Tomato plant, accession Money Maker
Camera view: vertical (180 deg); turntable rotation: 90 degrees
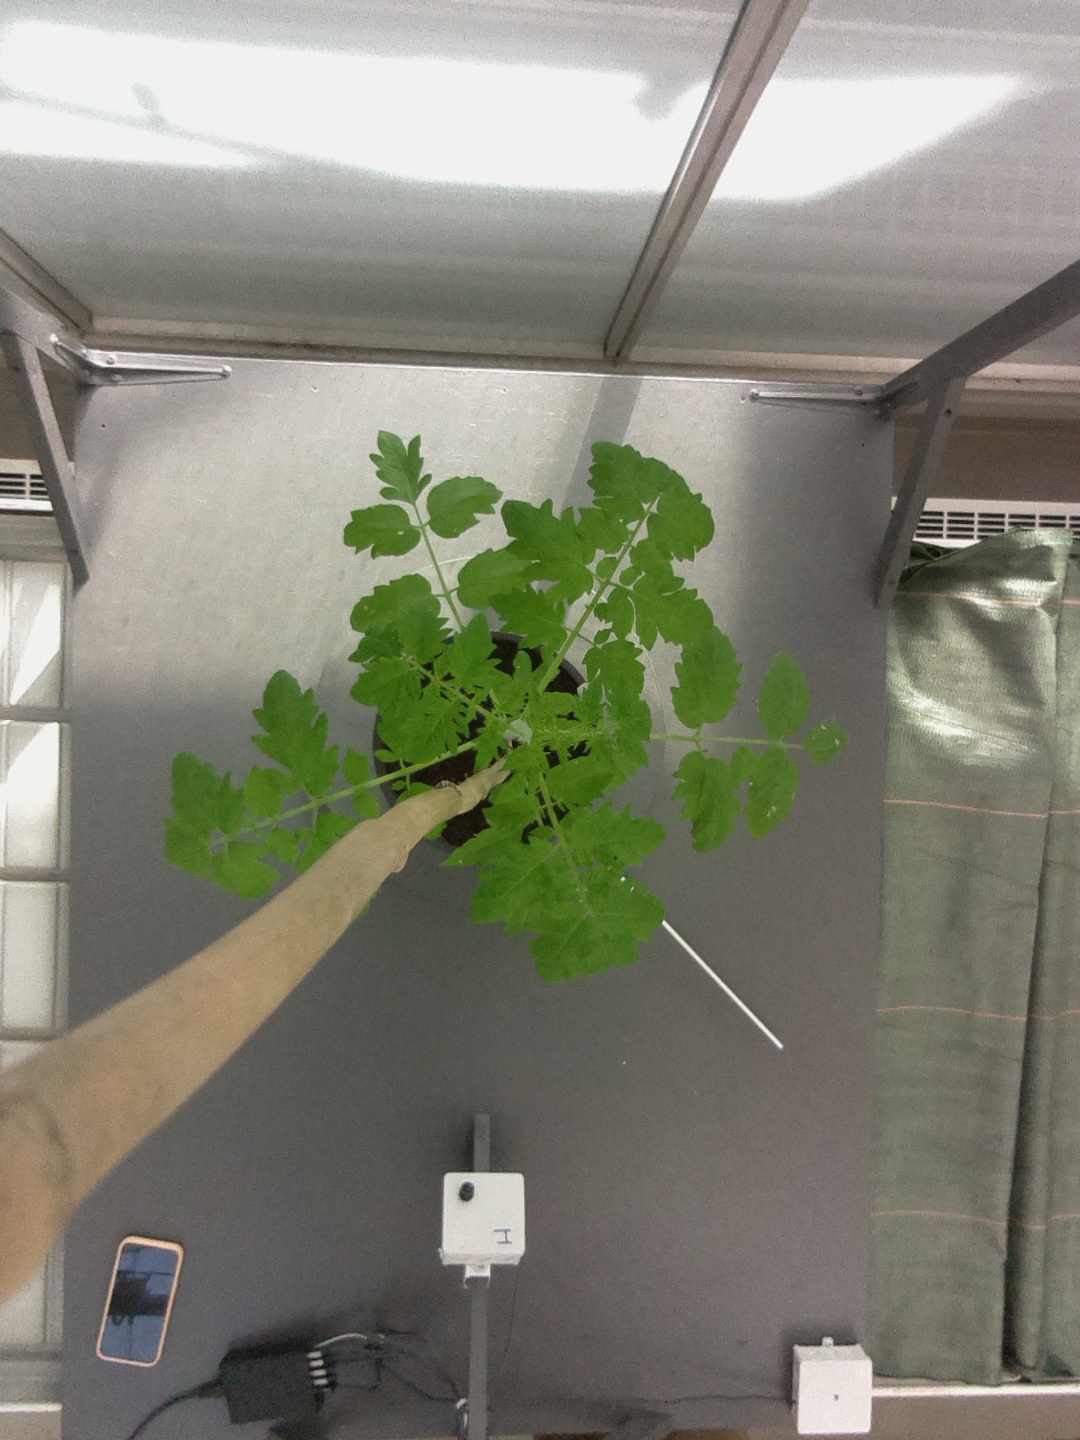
BBCH growth stage 14: 8 of true leaves visible